Como

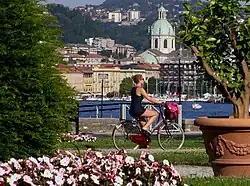
Villa Olmo's park with the Cathedral in the distance

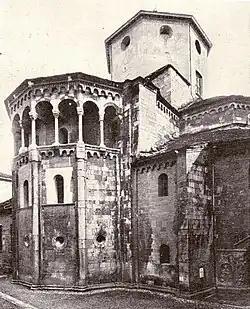
The apse of San Fedele Church, showcasing Romanesque architecture

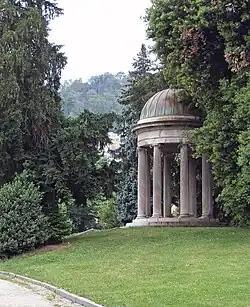
The English gardens of Villa Olmo, designed in Neoclassical style

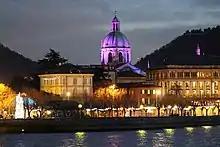
Cathedral as seen from across the lakeside, reflecting in the water

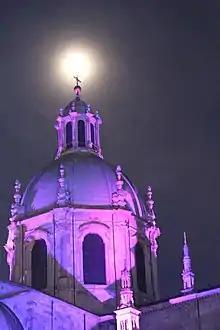
Cathedral illuminated at night during Como's light festival in December 2017

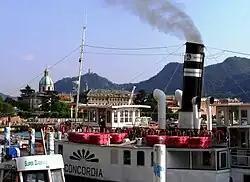
An antique steamship on Lake Como, part of the Navigazione Laghi fleet

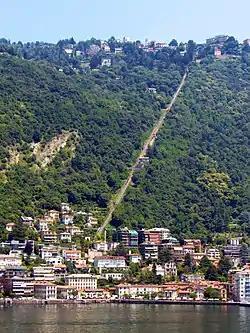
The historic Como-Brunate funicular railway

Historically, Como's economy was heavily reliant on industry, particularly its world-renowned silk production. In the early 1970s, Como's silk output surpassed that of China and Japan, establishing it as a global silk manufacturing hub. However, increased competition from Asian producers since the mid-1990s significantly reduced profit margins, leading to the closure of many small and medium-sized silk firms. As a result, manufacturing is no longer the dominant economic force. Como has become increasingly integrated into the Milan metropolitan area, with a significant portion of its workforce employed in the service industry. Many residents also commute to Swiss towns like Lugano and Mendrisio for employment in industry, healthcare, and hospitality, attracted by higher wages in Switzerland despite the daily commute.